Koren Hall

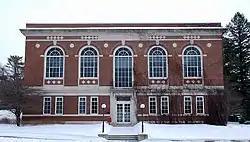

Koren Hall, formerly known as Koren Library, is located on the campus of Luther College in Decorah, Iowa, United States. Completed in 1921, it served as the college's library until 1969 when Preus Library opened. Koren Hall was officially dedicated on October 14, 1921. The building is named for Ulrik Vilhelm Koren, one of the college's founders and a long-time supporter. From 1969 to 1978 it housed the Spiritual Life Center as well as offices and classrooms. The former reading room was converted into a chapel. The building now houses classrooms and offices for the social sciences, the Anthropology Lab, and the Anthropology Collections. The two to three story brick building was designed in the Neoclassical style by the Minneapolis architectural firm of Magney & Tusler. It was individually listed on the National Register of Historic Places in 1984. In 2021, the building was included as a contributing property in the Luther College Campus Historic District.